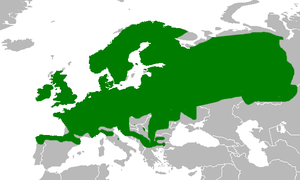
Butsnudet frø
Butsnudet frøs udbredelse
Butsnudet frøs udbredelse
Den butsnudede frø er en semi-akvatisk padde af familien Ranidae, som lever i store dele af Europa. Det er den mest almindelige frø i Danmark, hvor den findes over det meste af landet, men den mangler dog i Sydfynske Øhav, på Endelave, Sejerø, Læsø, Lolland, Falster, Møn og Bornholm.